Trilby

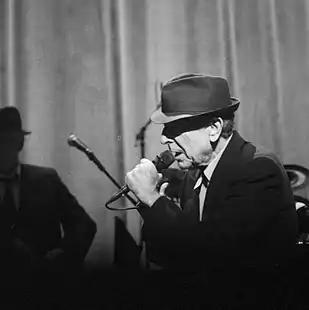
Leonard Cohen wearing a trilby

A trilby is a narrow-brimmed type of hat. The trilby was once viewed as the rich man's favored hat; it is sometimes called the "brown trilby" in Britain and was frequently seen at the horse races.